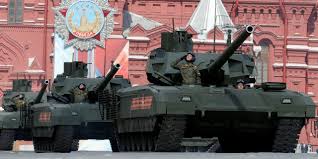
Label: T-14